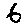
Label: 6